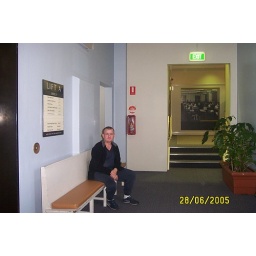
me near the clock tower lift in city hall